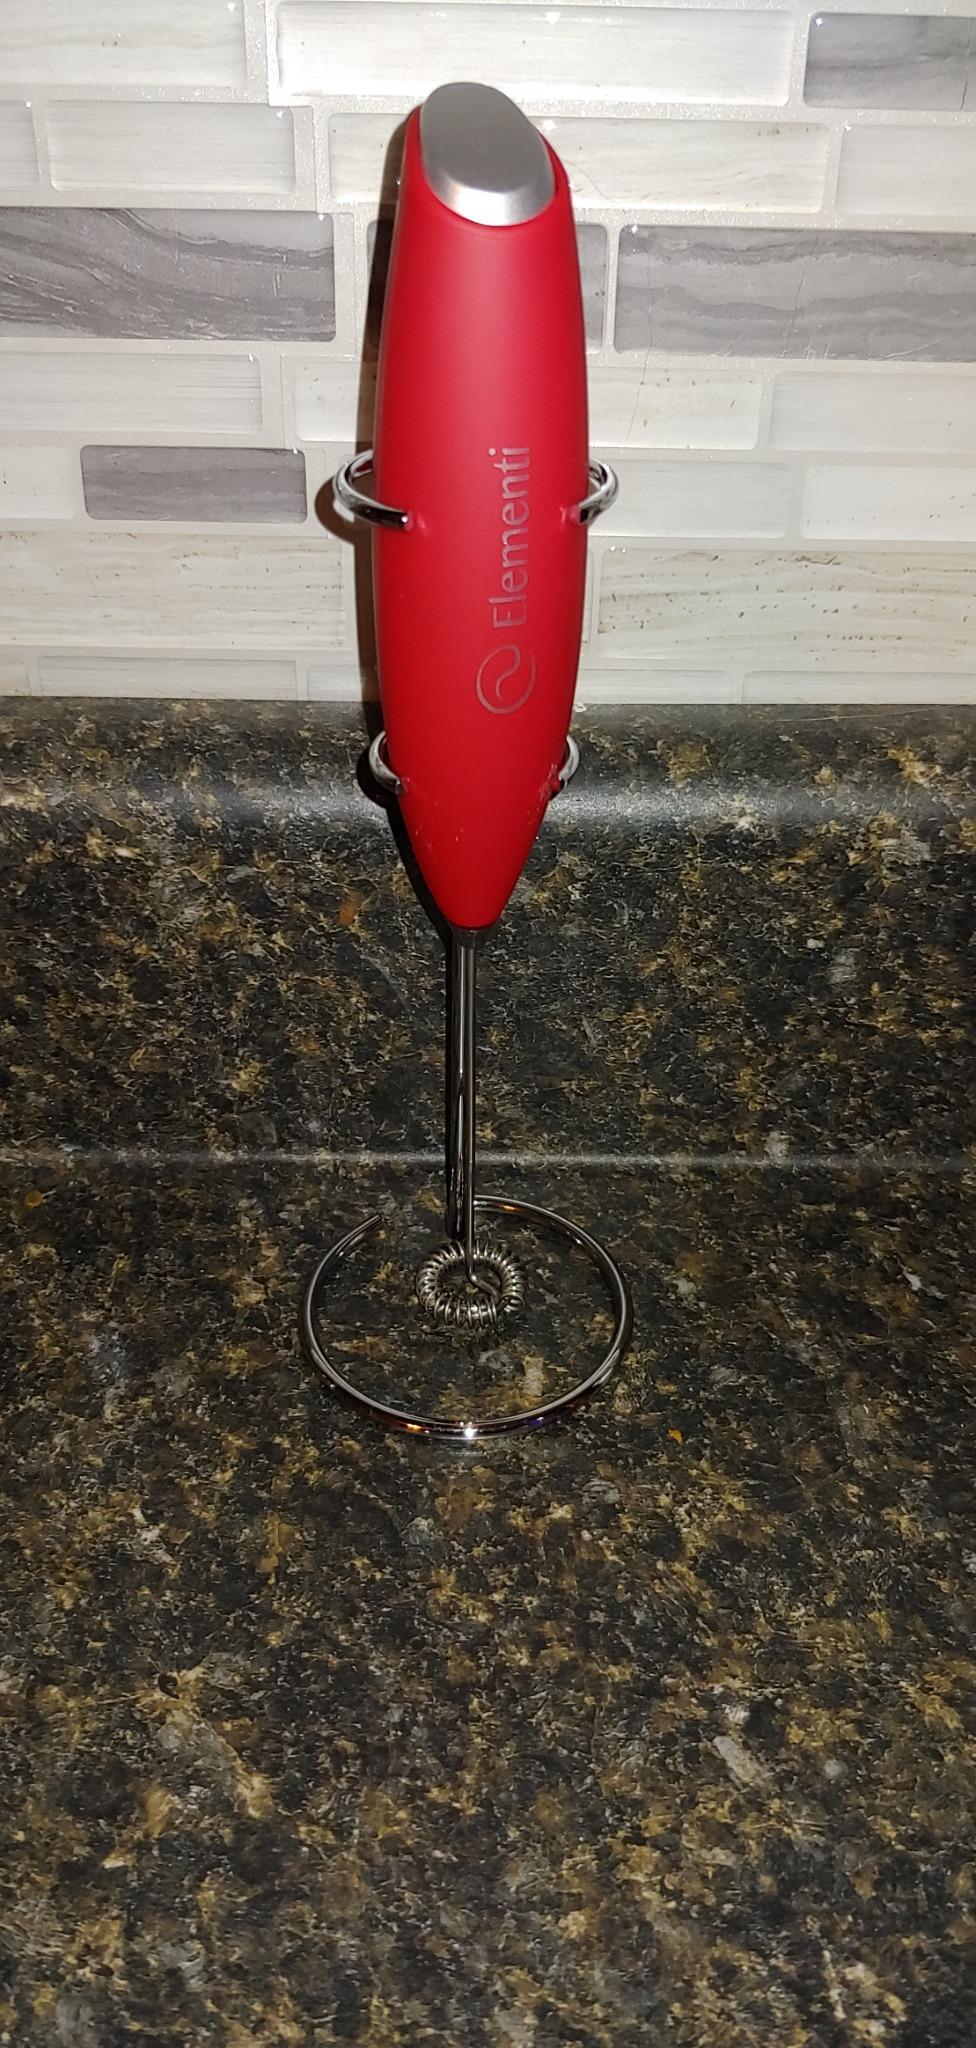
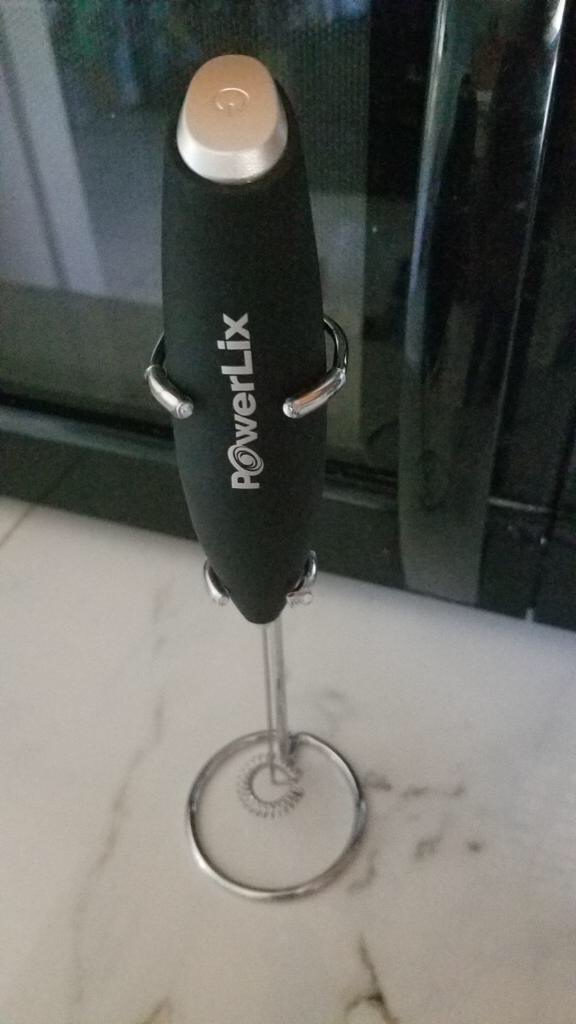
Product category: items_mixer
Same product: no